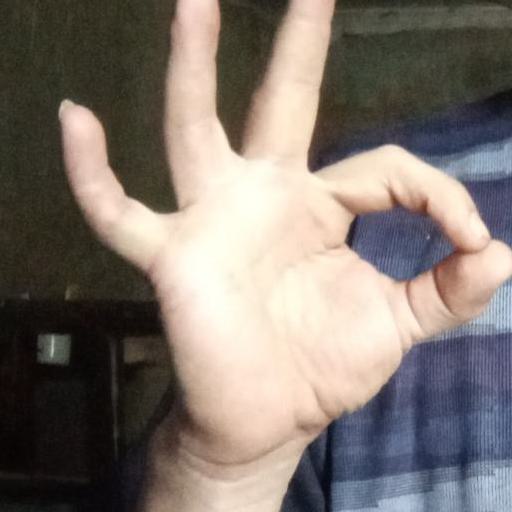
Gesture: ok